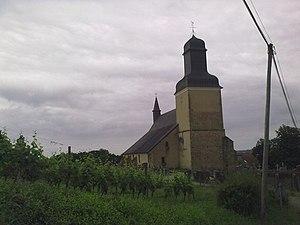
Séméacq-Blachon
Séméacq-Blachon est une commune française située dans le département des Pyrénées-Atlantiques, en région Nouvelle-Aquitaine.